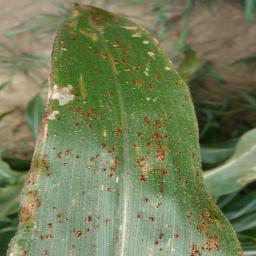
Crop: corn
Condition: (maize)_common_rust